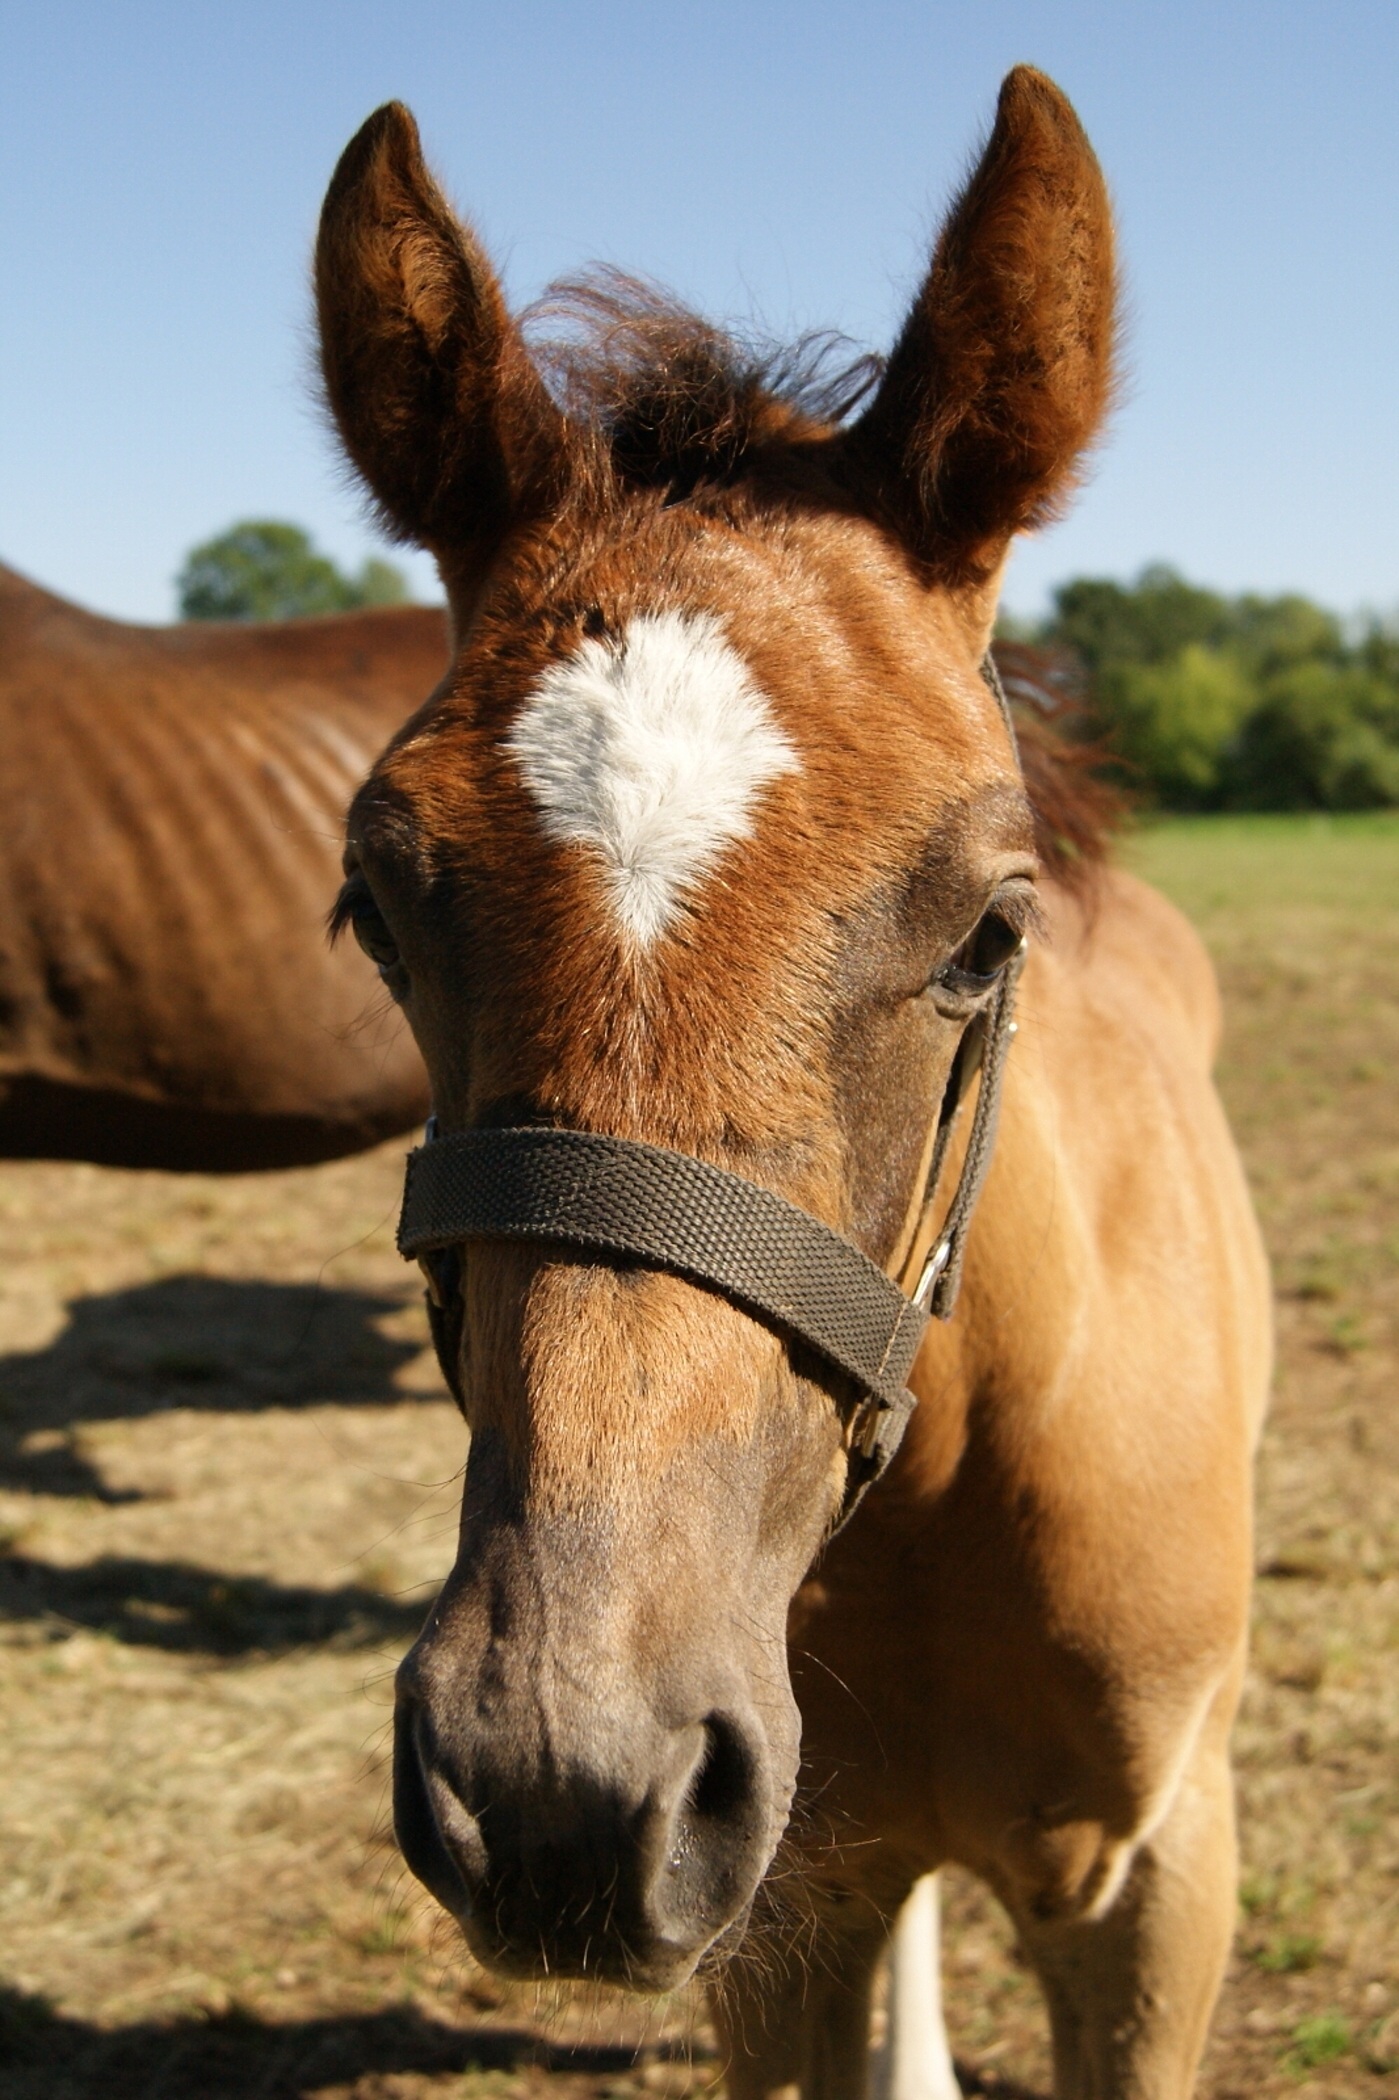
nature, farm, animal, range, pasture, horse, mammal, stallion, mane, ride, fauna, bridle, head, vertebrate, mare, foal, economy, homestead, colt, halter, pack animal, horse like mammal, mustang horse